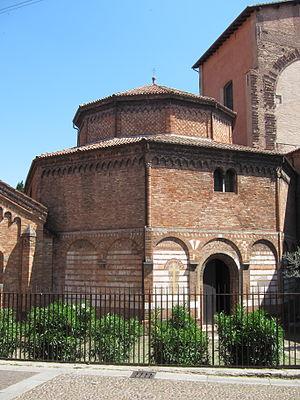
La basilique Santo Stefano Saint-Étienne de Bologne, élevée à son origine hors les murs de la ville romaine de Bononia, à la croisée de la via Æmilia et de la via Flaminia minore - aujourd’hui en plein centre-ville, sur la place éponyme - consiste en un ensemble d’églises adossées l’une à l’autre, de chapelles, de cloître, de cour, dont la construction s’est déroulée entre les IVᵉ et XIIIᵉ siècles.